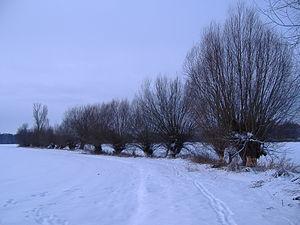
Une haie est une structure végétale linéaire associant arbres, arbustes et arbrisseaux, sous-arbrisseaux et autres plantes indigènes qui poussent librement, ou sont entretenus pour former une clôture entourant une unité foncière, ou pour constituer un abri à une faune locale et une flore spécifique formant un biotope particulier.